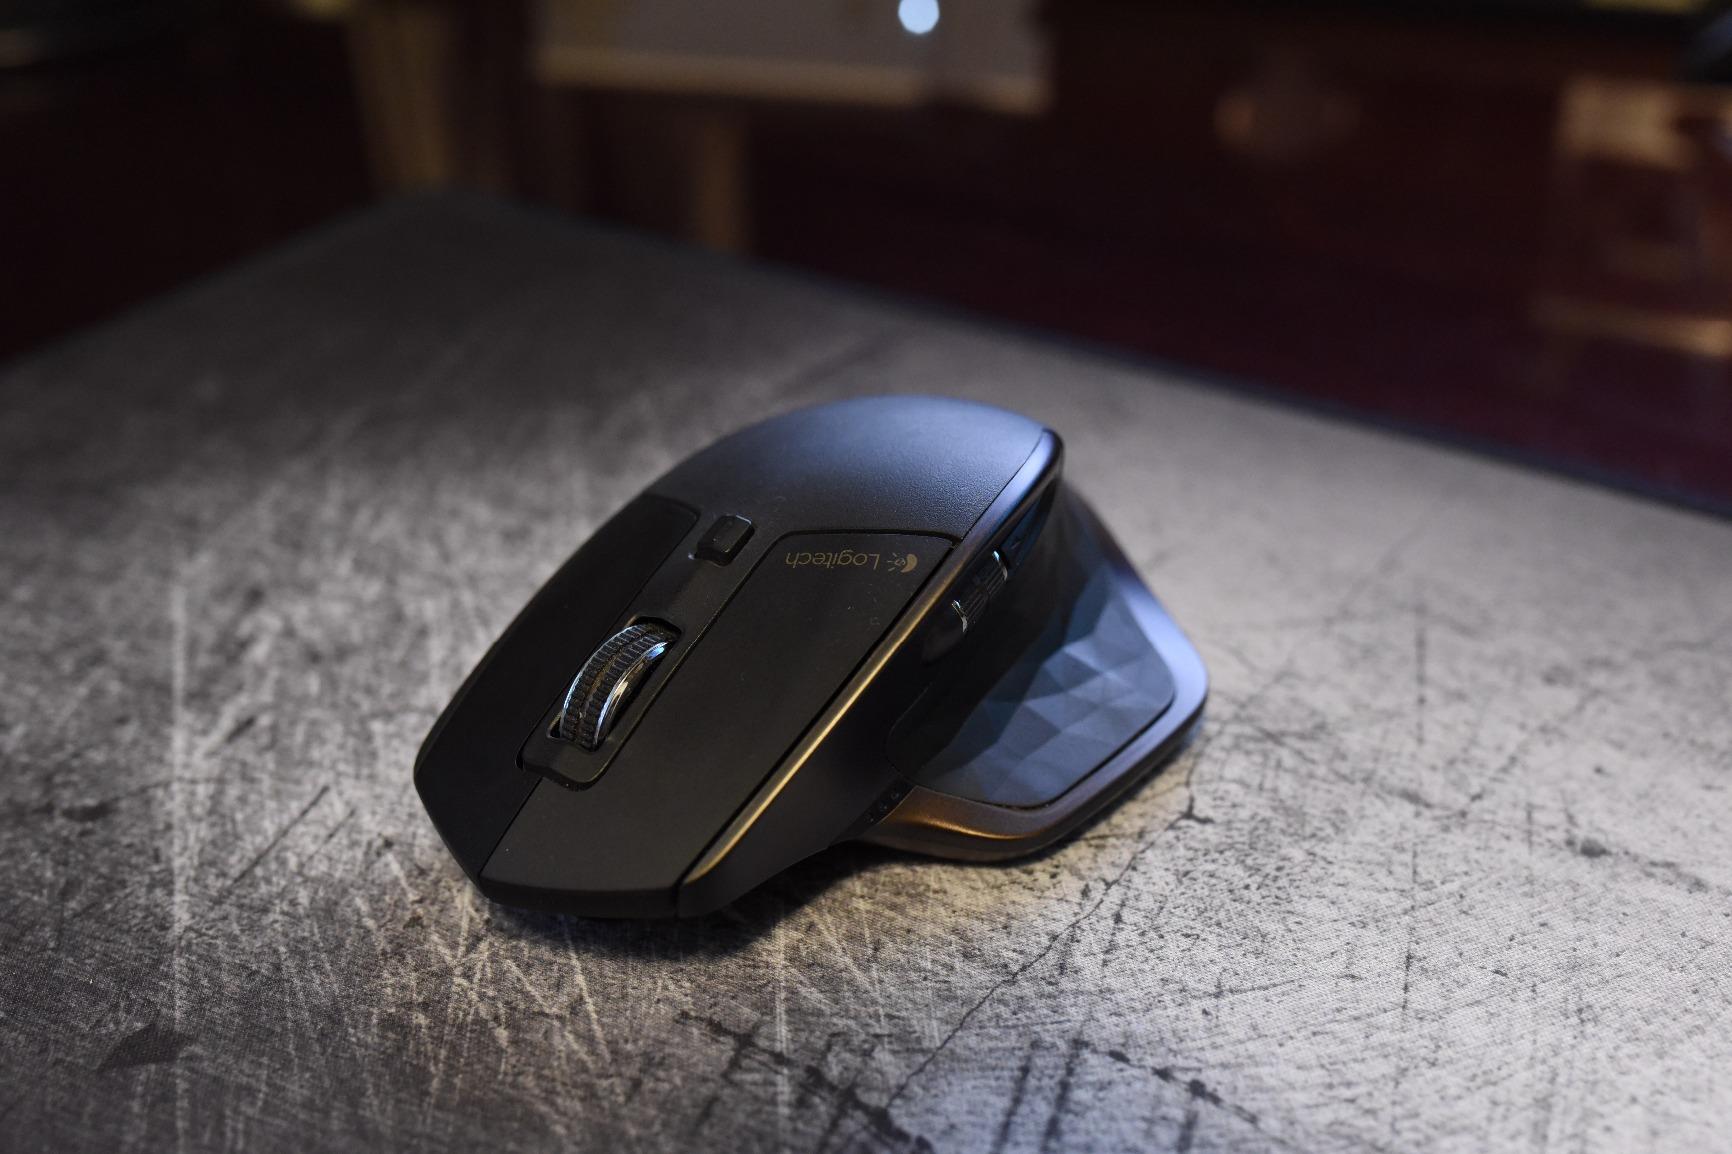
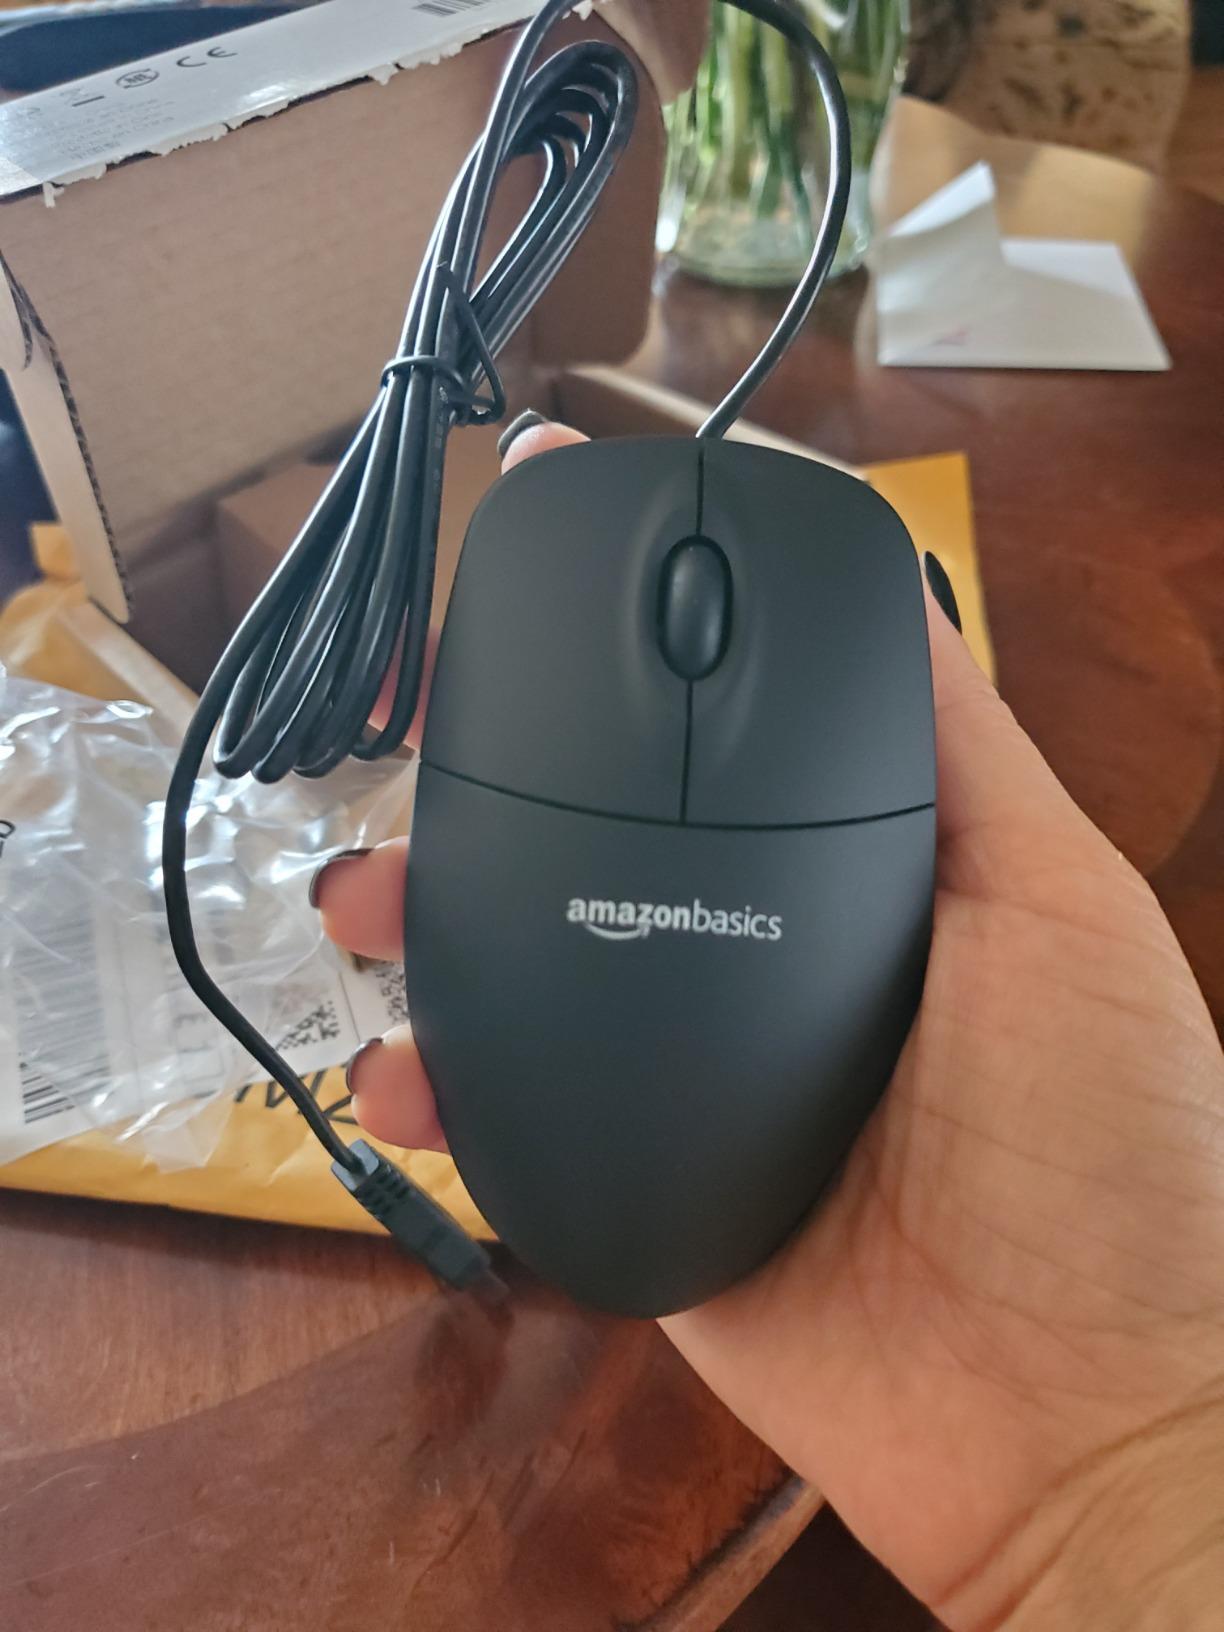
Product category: mouse
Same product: no